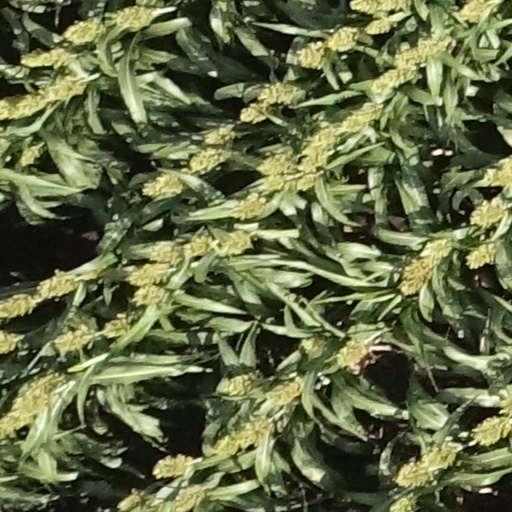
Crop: sorghum